Verdelais

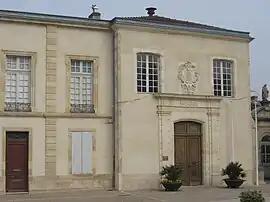
Town hall

Verdelais is a commune in the Gironde department in Nouvelle-Aquitaine in southwestern France.